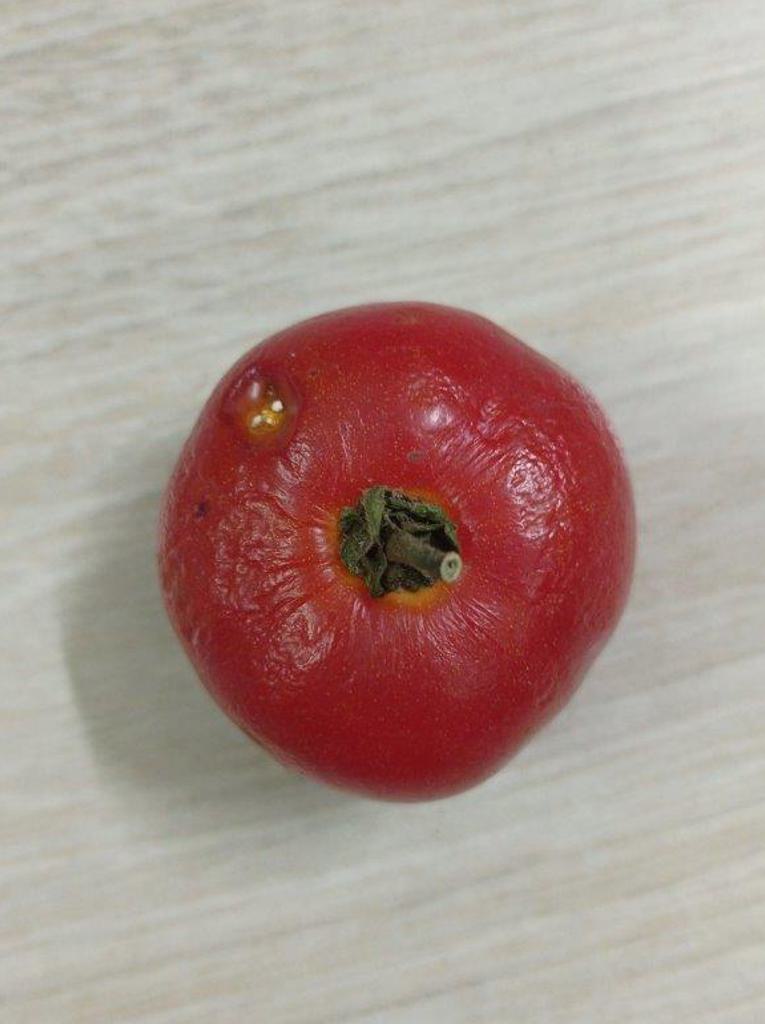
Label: Rotten